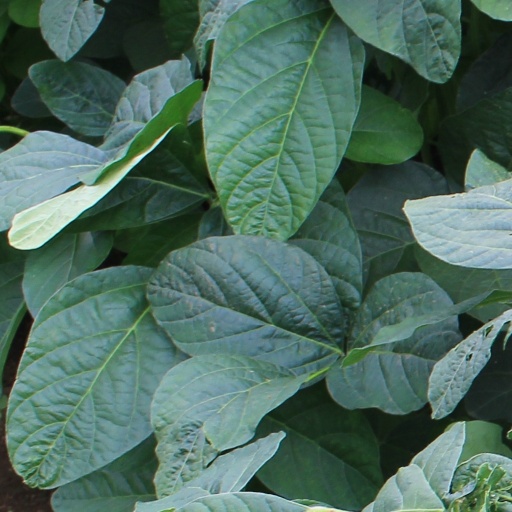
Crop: soybean